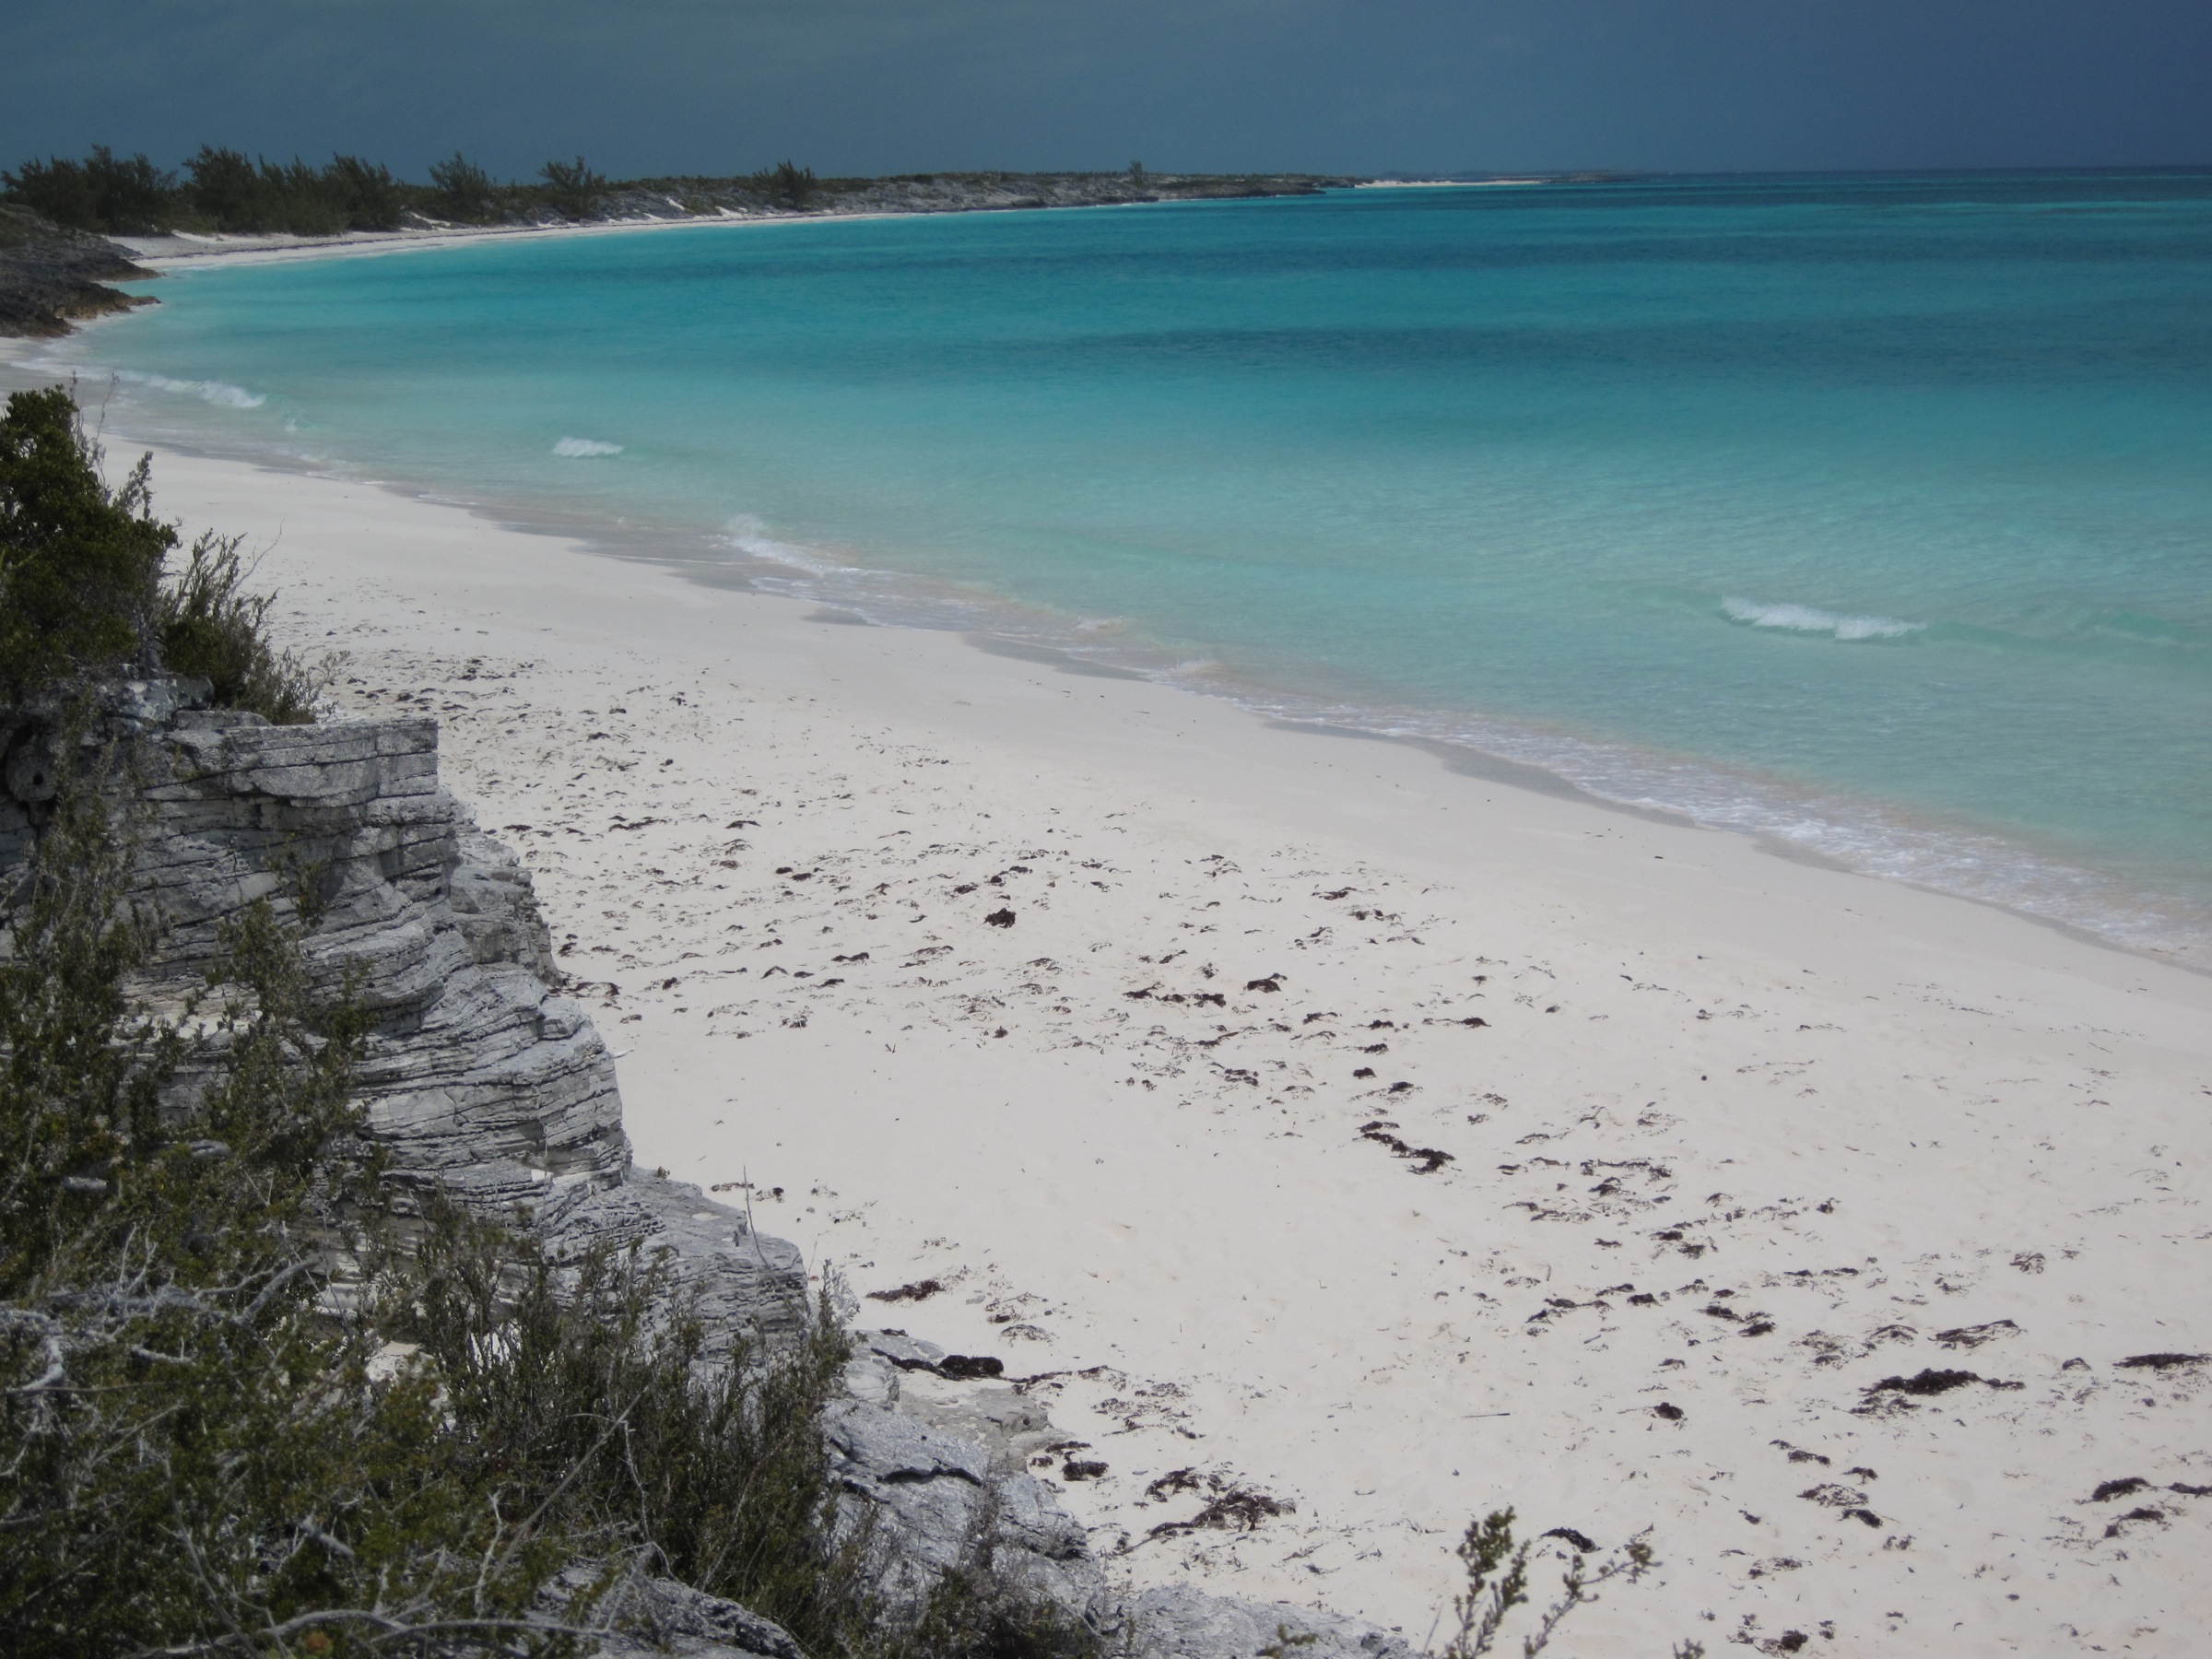
beach, sea, coast, sand, ocean, horizon, shore, wave, lagoon, bay, body of water, bahamas, cape, wind wave